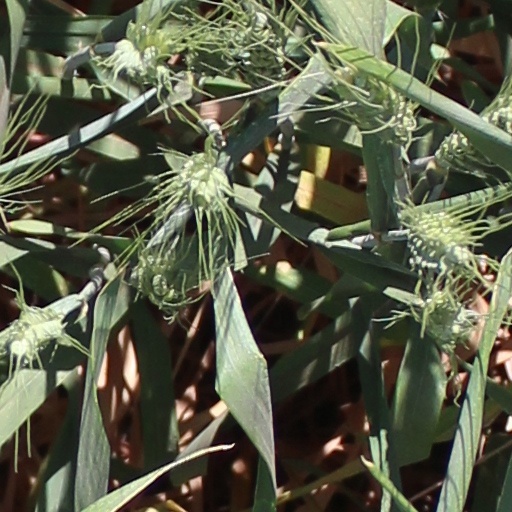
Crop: wheat